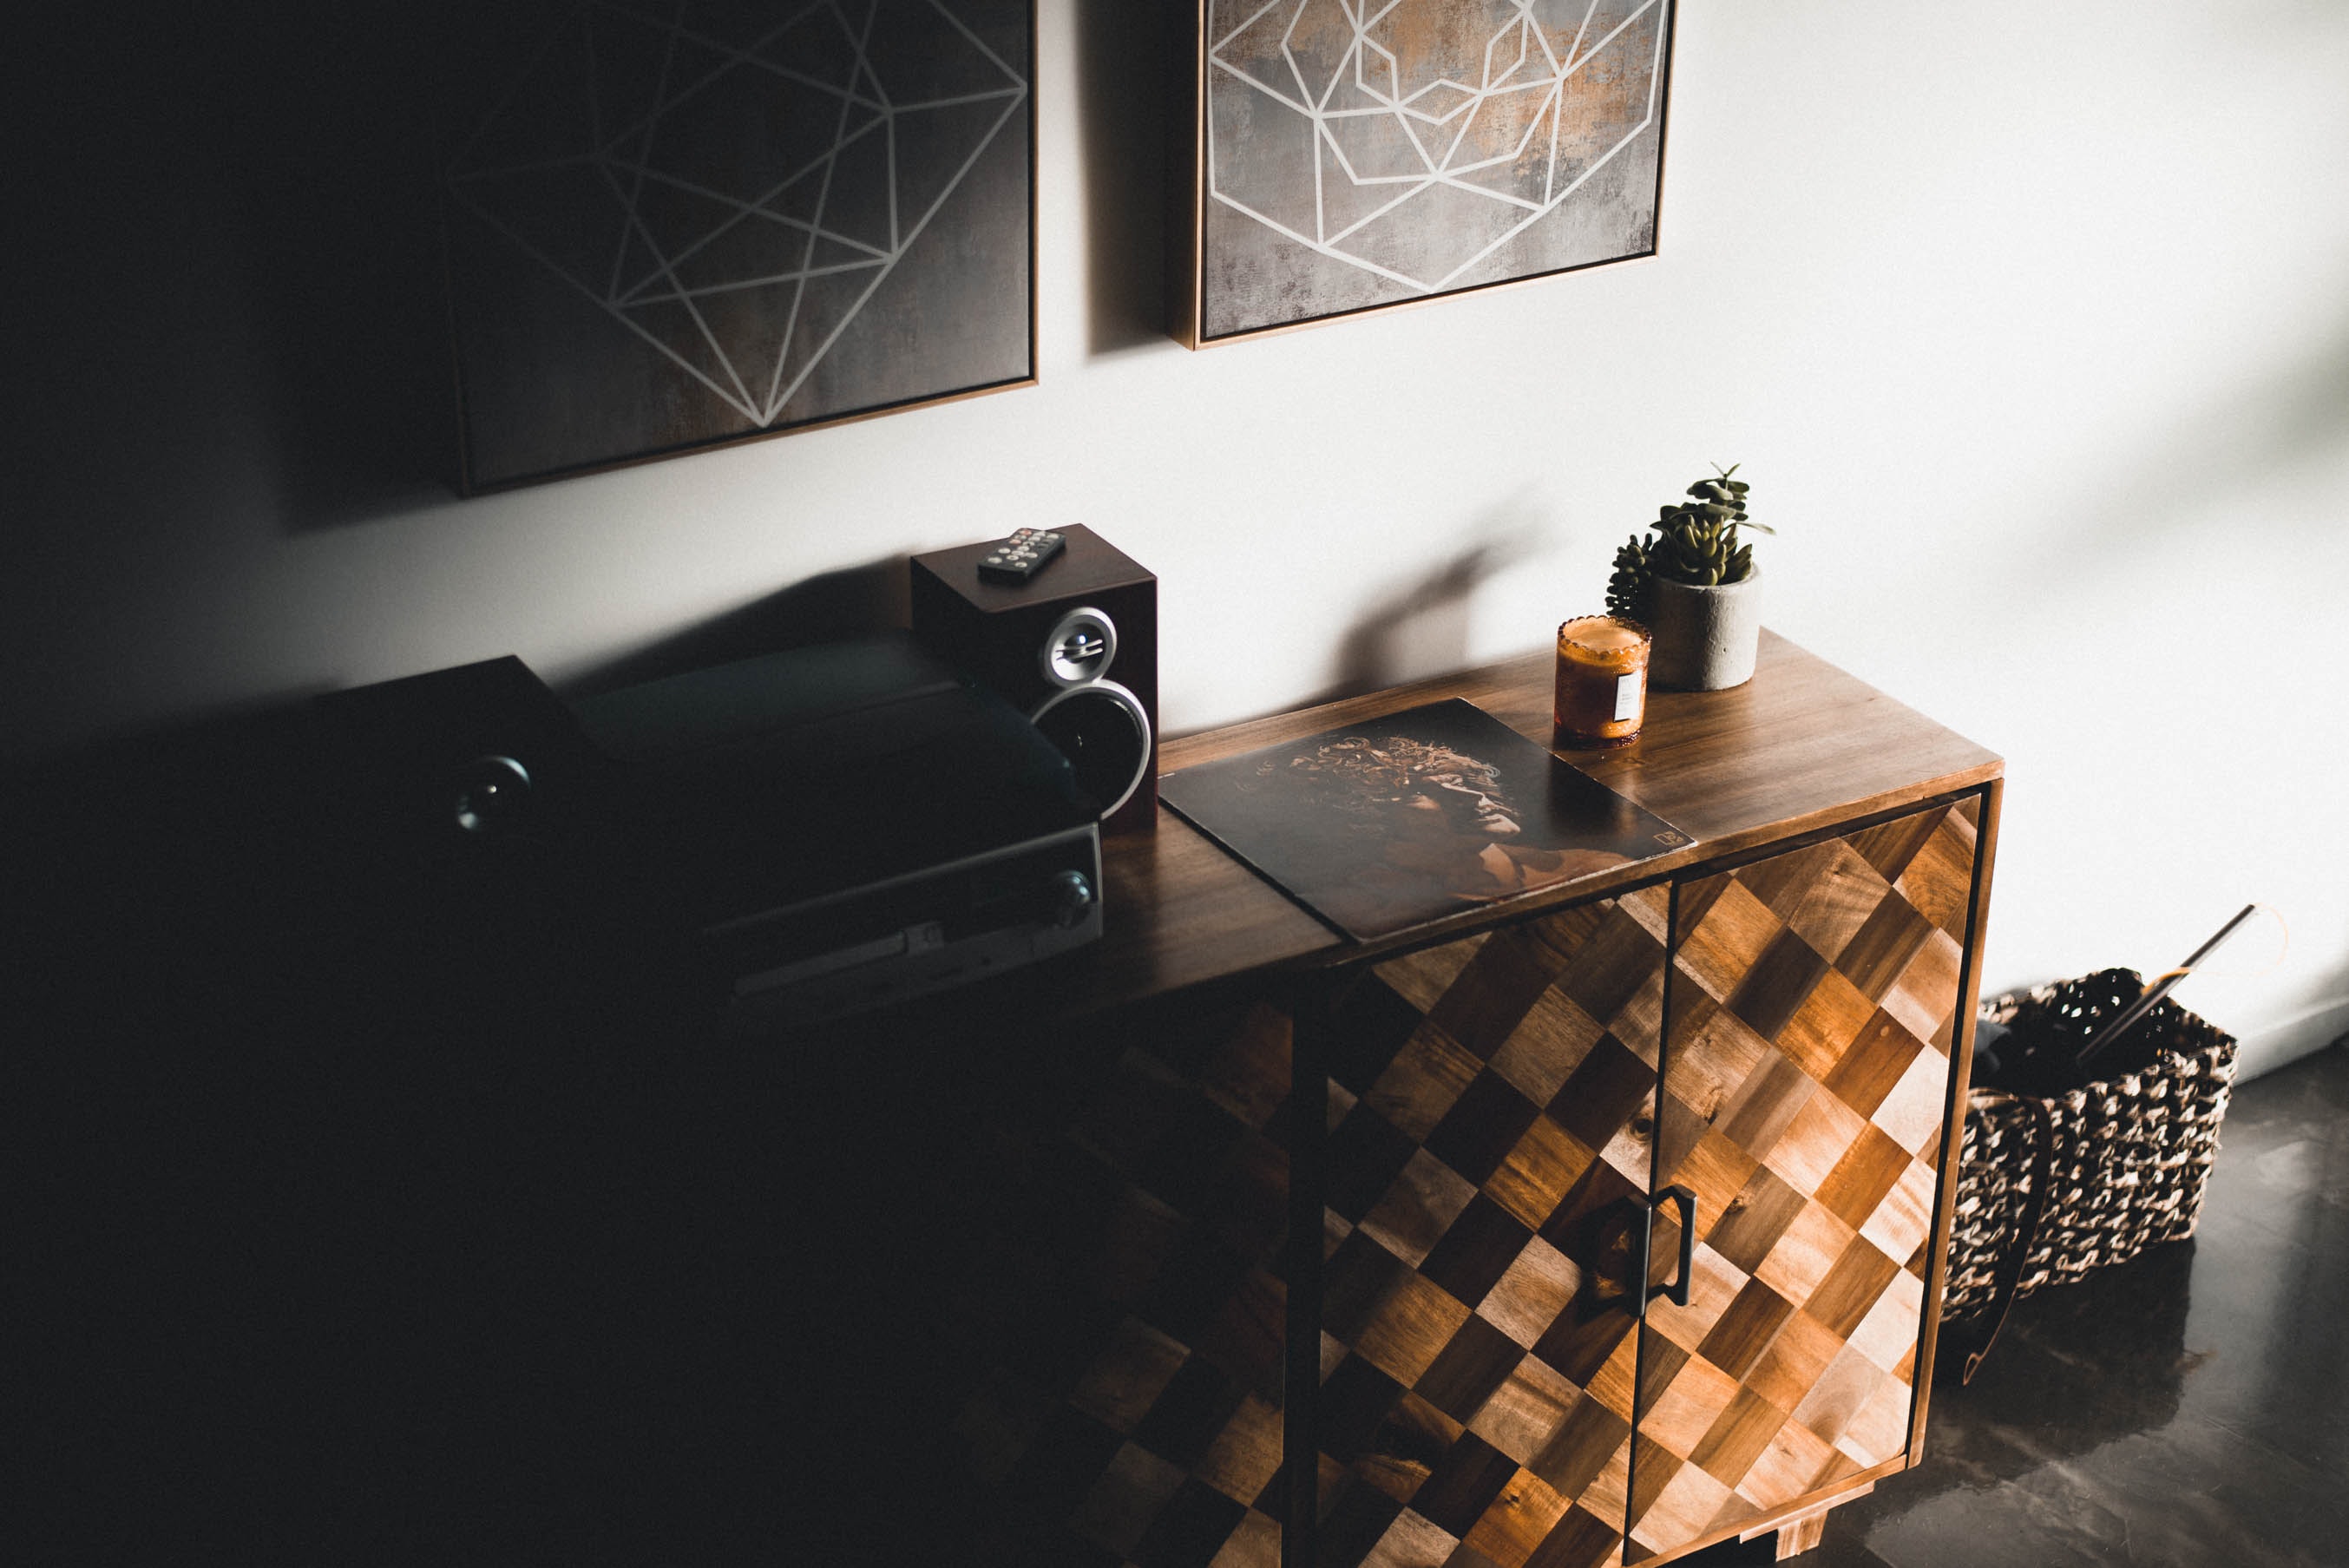
black, room, tile, interior design, furniture, wall, floor, flooring, countertop, design, Material property, hardwood, wood, house, table, kitchen, home, cabinetry, bathroom